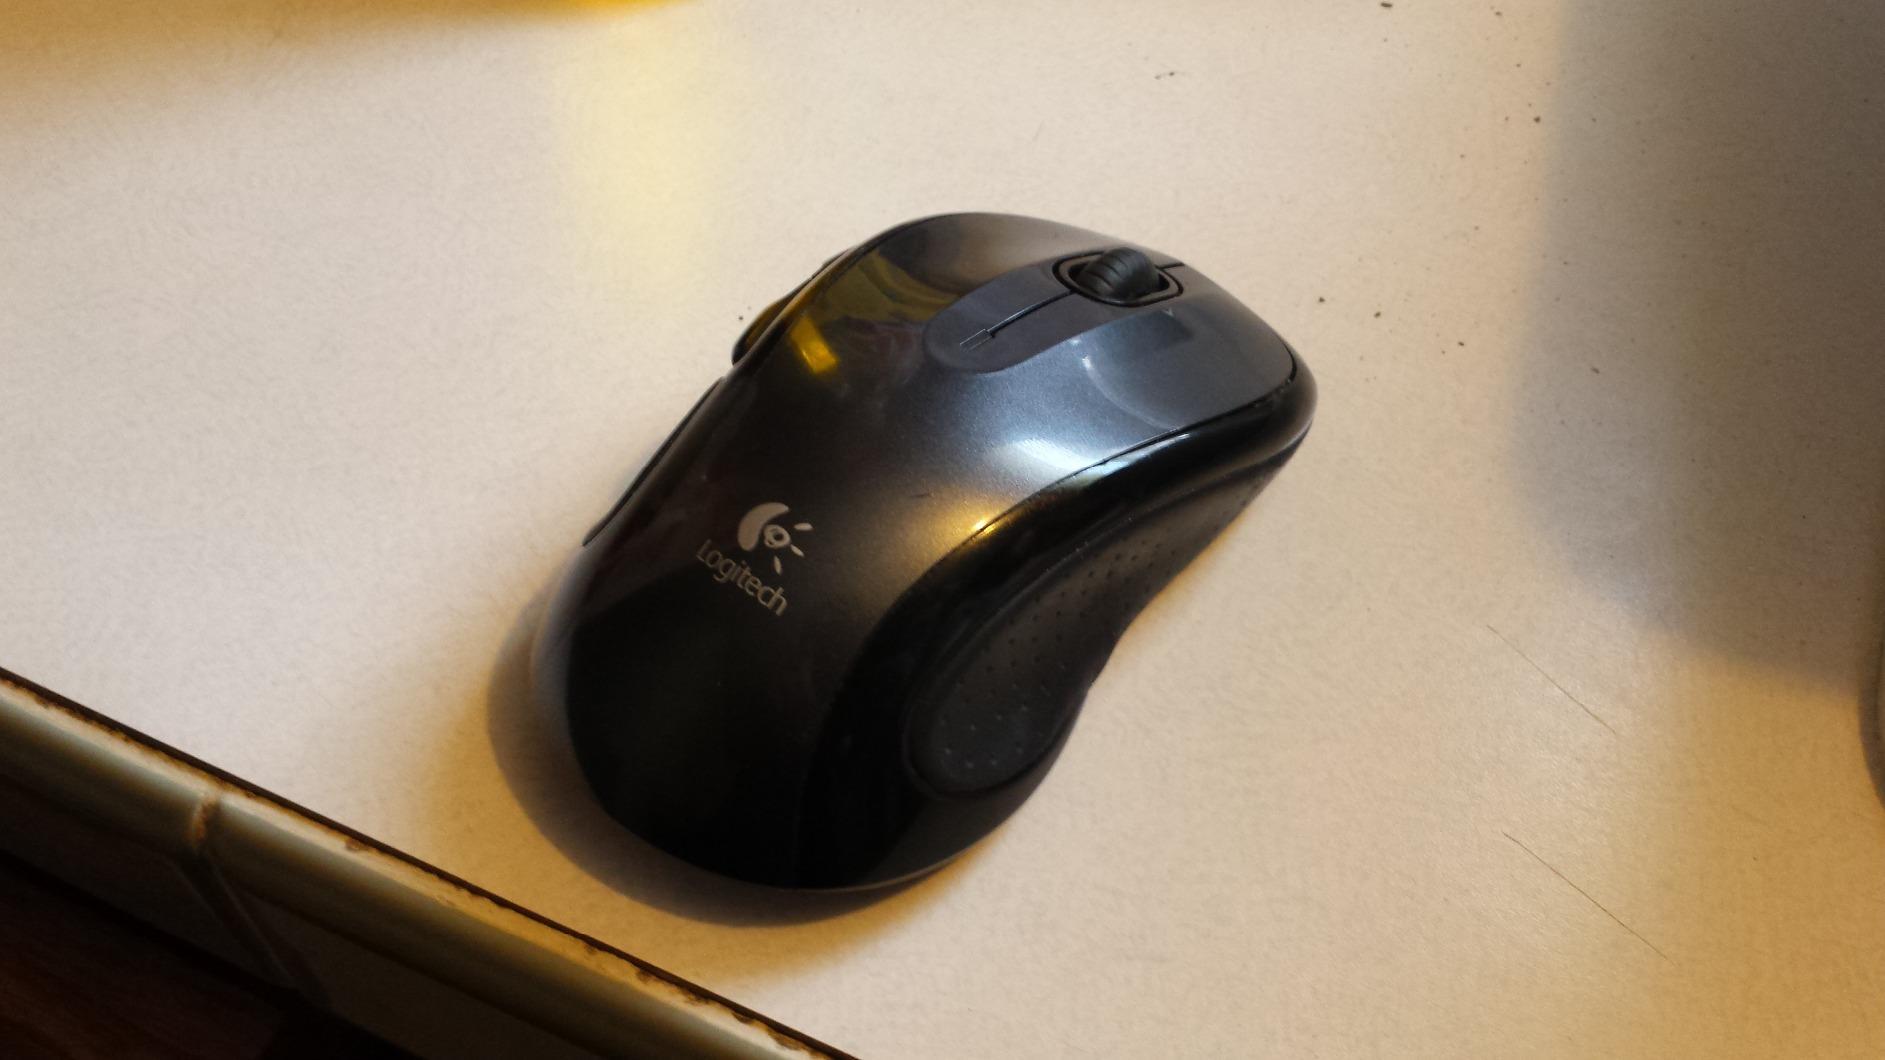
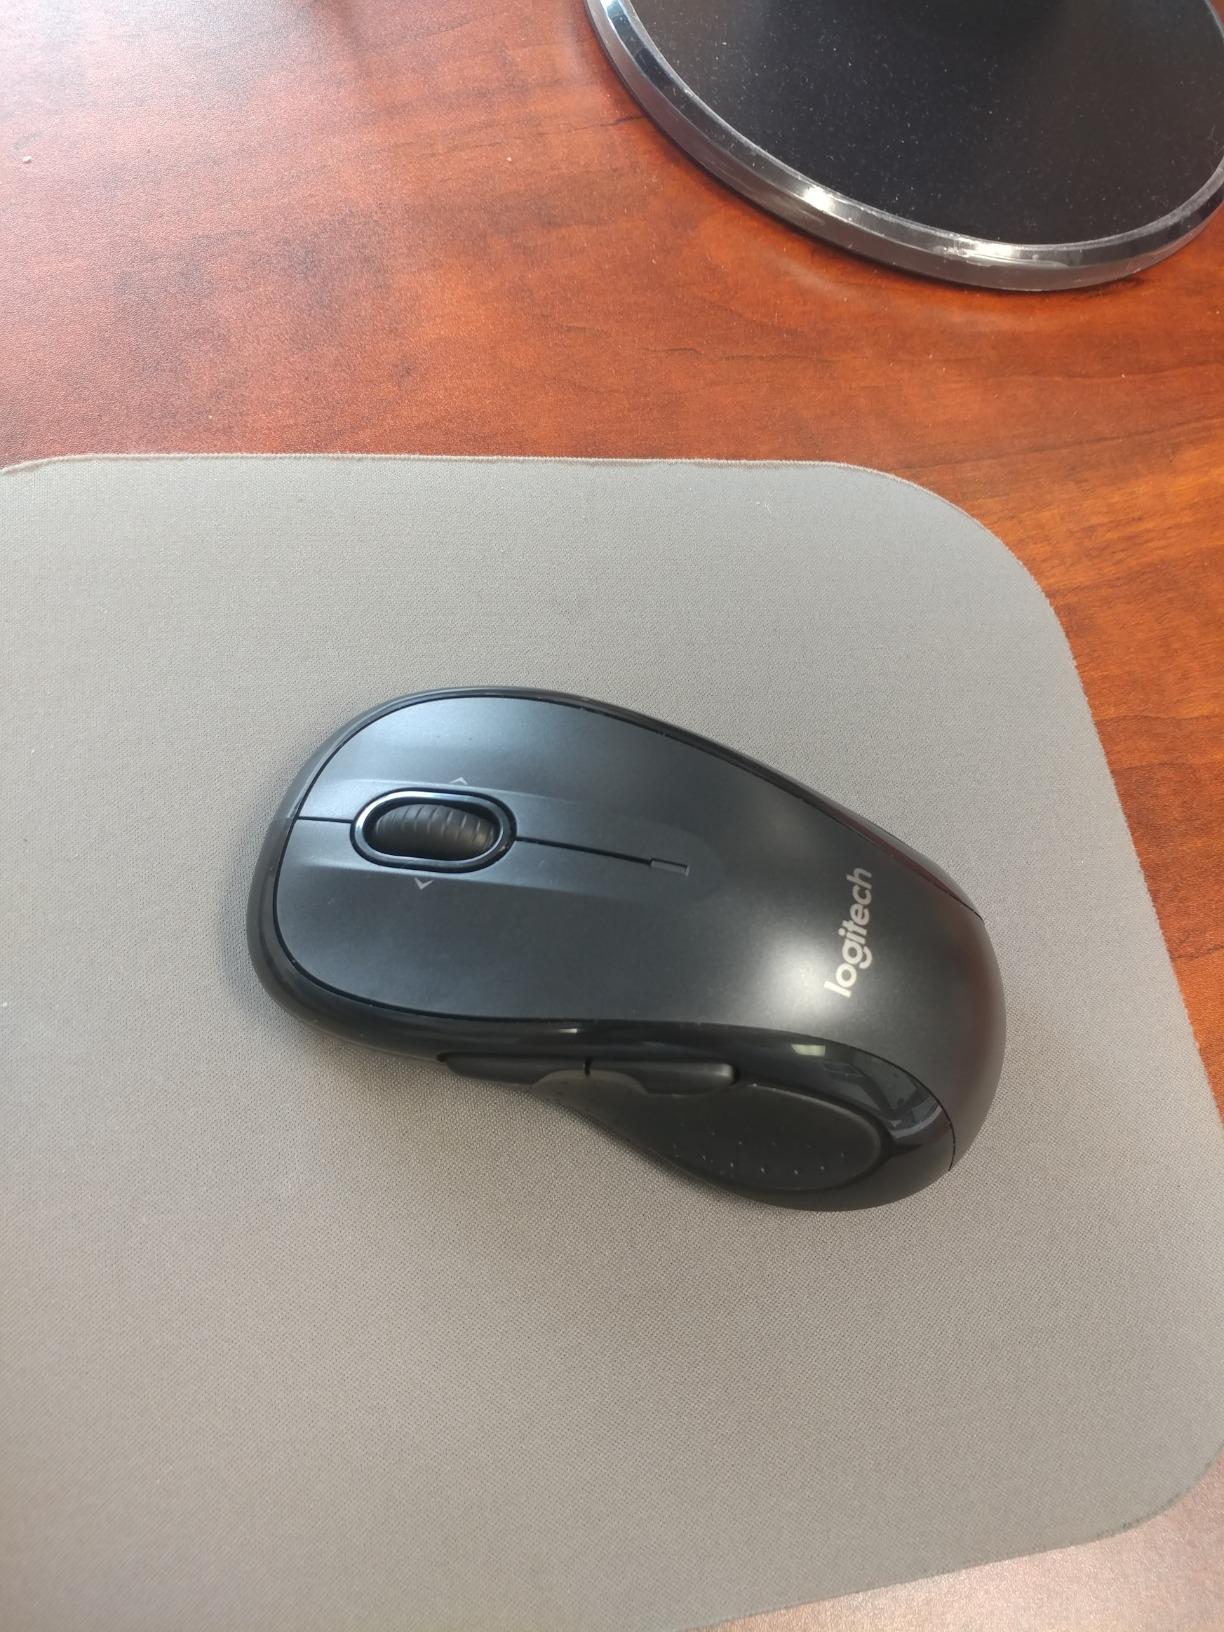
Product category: mouse
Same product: yes